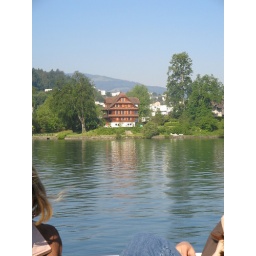
a cute house in lucerne